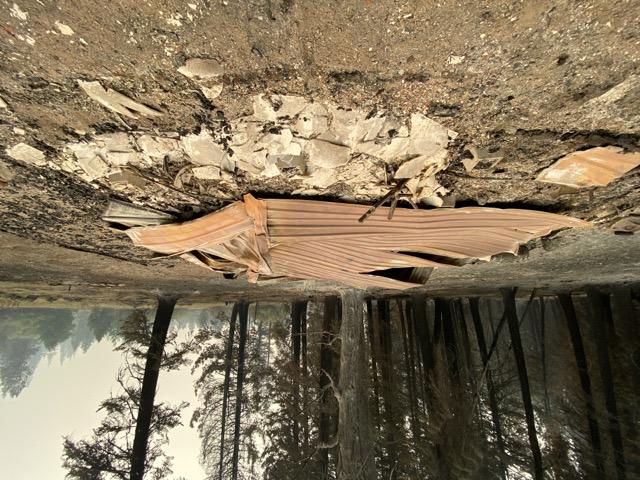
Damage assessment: destroyed